John I. Baker

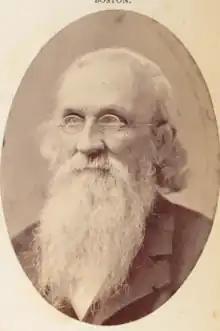
John Israel Baker

John Israel Baker (August 16, 1812 – February 17, 1897) was an American politician and historian from Beverly, Massachusetts.